Hôtel Gaillard

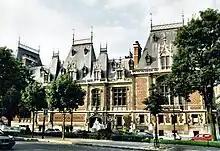
The Hôtel Gaillard in 2000

The Hôtel Gaillard is a Parisian "hôtel particulier" built between 1878 and 1882 by architect Jules Février at the request of banker Émile Gaillard. It is located at 1, Place du Général-Catroux, in the 17th arrondissement of Paris. It has hosted since 2019 the Cité de l'économie et de la monnaie (Citéco), sponsored by the Bank of France, current proprietor of the building.